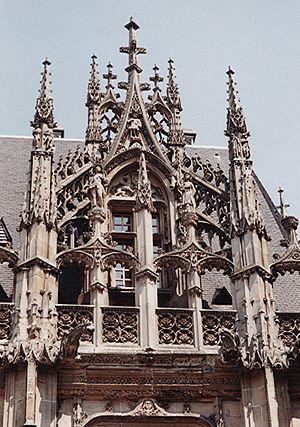
Formant la transition entre l'art gothique et la Première Renaissance, le style Louis XII est le résultat des guerres d'Italie de Charles VIII et de Louis XII mettant alors la France en rapport direct avec la Renaissance artistique italienne. D'une façon générale, la structure reste française, seul le décor change et devient italien.
Le palais de justice de Rouen, ancien Échiquier de Normandie, est un édifice de la ville de Rouen, situé dans le département français de la Seine Maritime, en région Normandie. Il s'agit de l'un des monuments les plus emblématiques de la capitale normande.